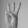
ASL letter: W